Ancient history

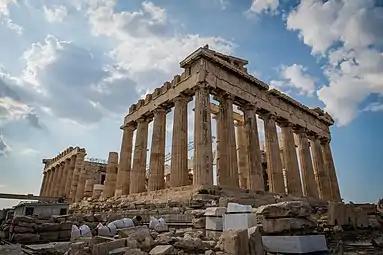
The Parthenon, a temple dedicated to Athena, located on the Acropolis in Athens

The East Asian nations adjacent to China were all profoundly influenced by their interactions with Chinese civilisation. Korea and Vietnam were brought under Han rule by Han Wudi in the second century BC, and this rule led to cultural influences on both areas for many centuries to come. Wudi also faced a threat from the Xiongnu, a nomadic people from the Central Asian steppes. Wudi's invasions ended the Xiongnu state.